Wallace Oak (Torwood)

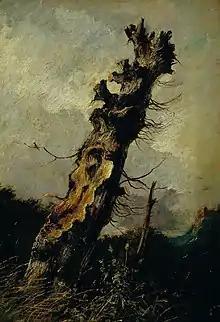
"Blasted Oak" by John Thomson

The tree has long been targeted by souvenir hunters. The earliest known such relic is a silver-rimmed quaich (drinking cup) of 1689; this came into the possession of Charles Cochrane-Baillie, 2nd Baron Lamington and was displayed at the Scottish Exhibition of National History, Art and Industry in 1911 but has since disappeared. In 1771 the trunk of the Wallace Oak was measured at in circumference. In the same year it was drawn by Alexander Nasmyth who described it as much depleted, being reduce to little more than two stumps.